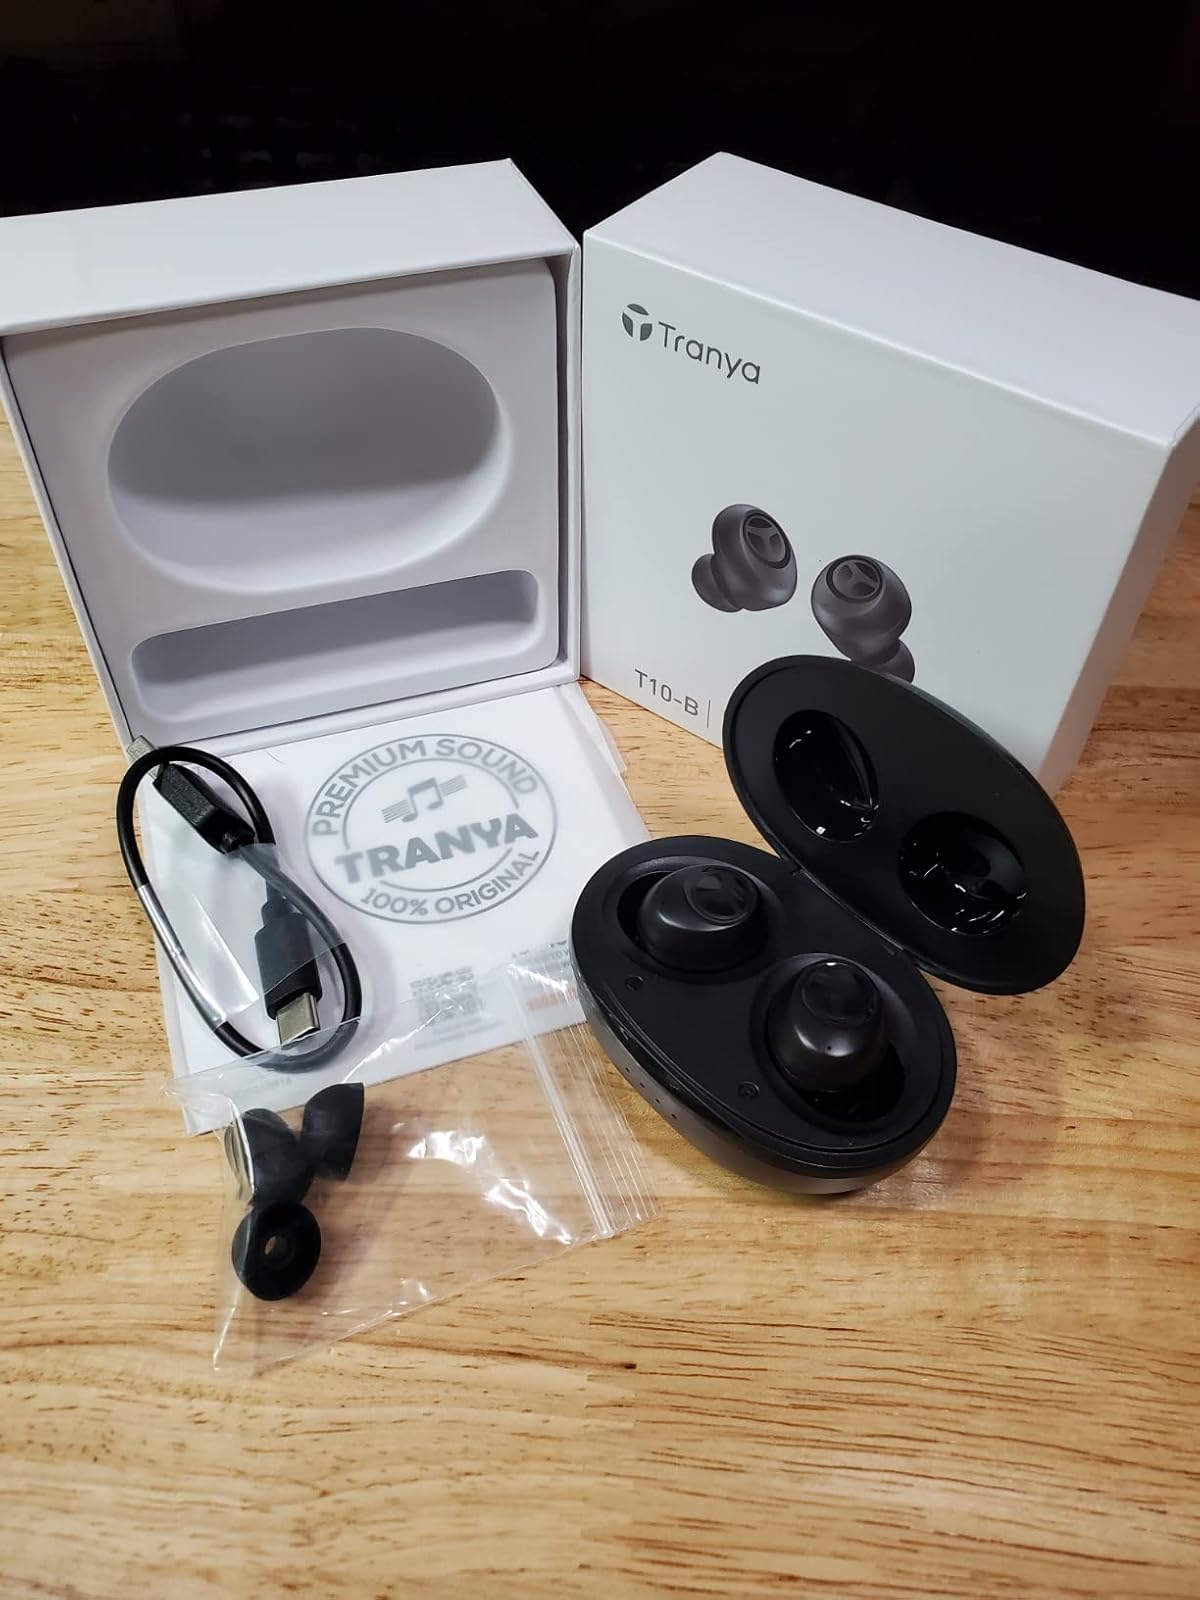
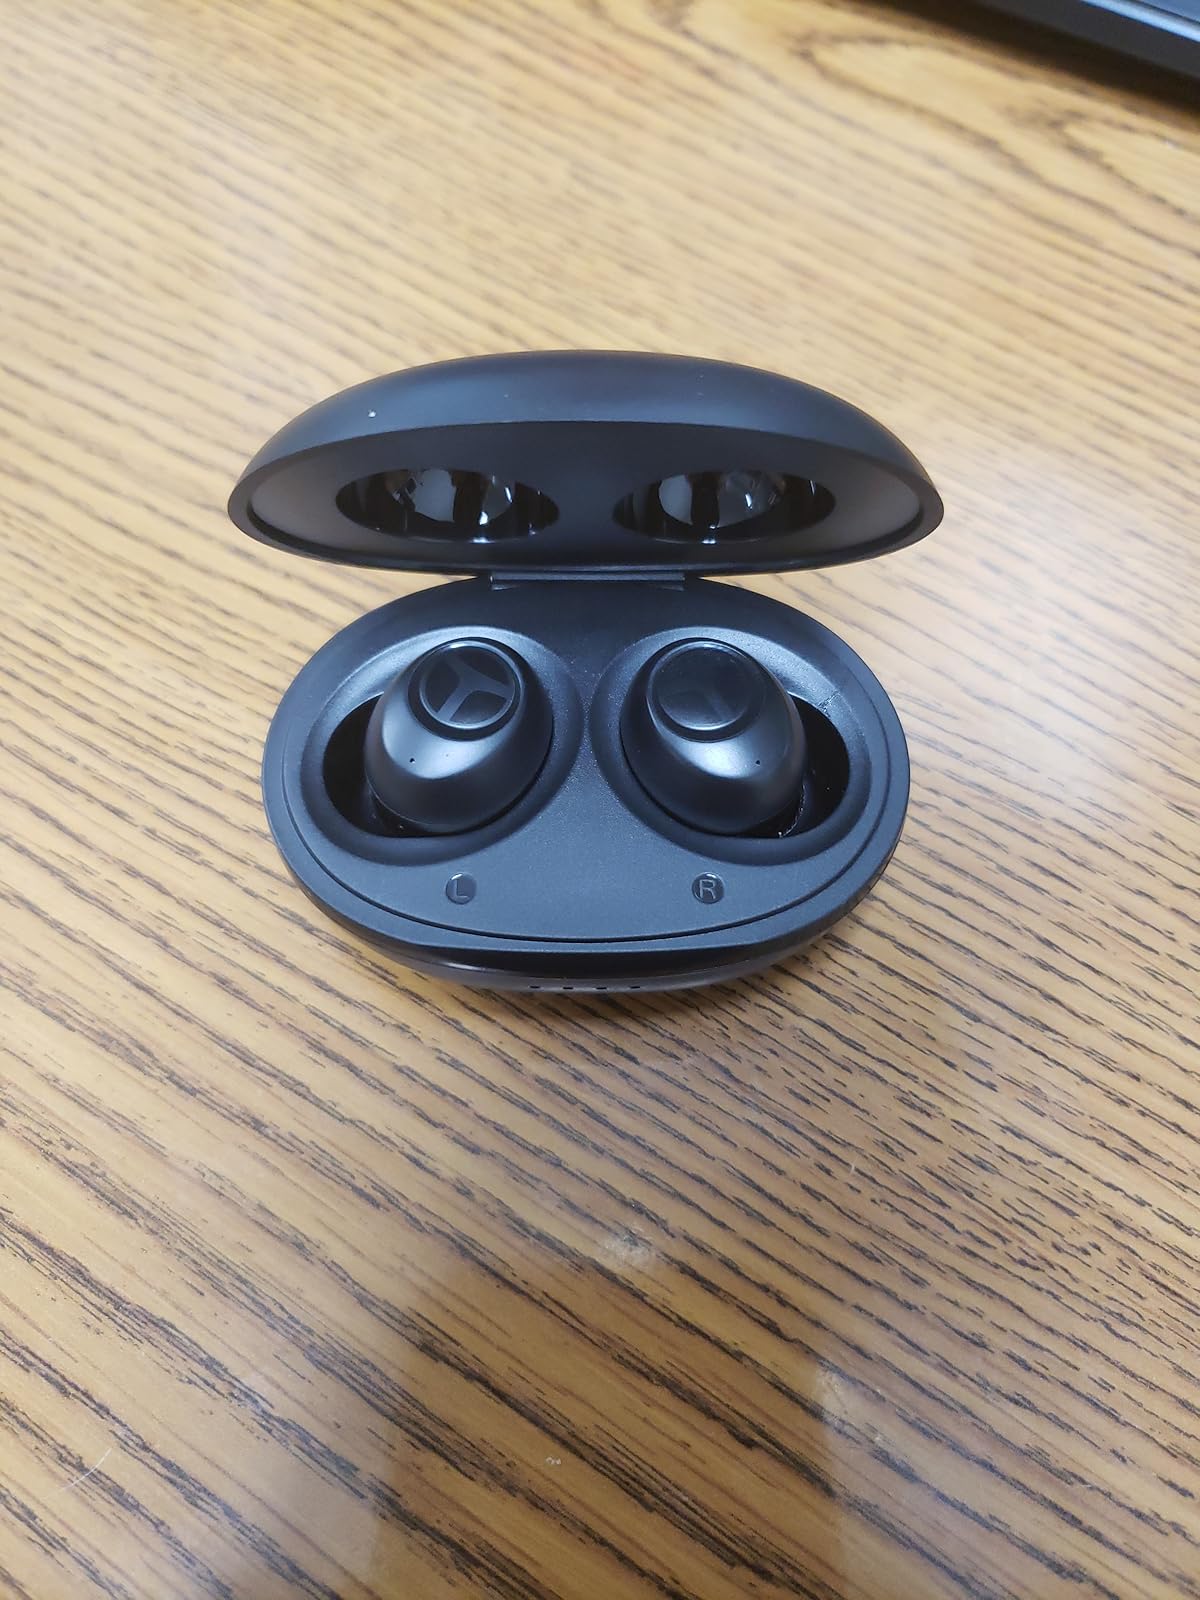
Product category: earbuds
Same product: yes